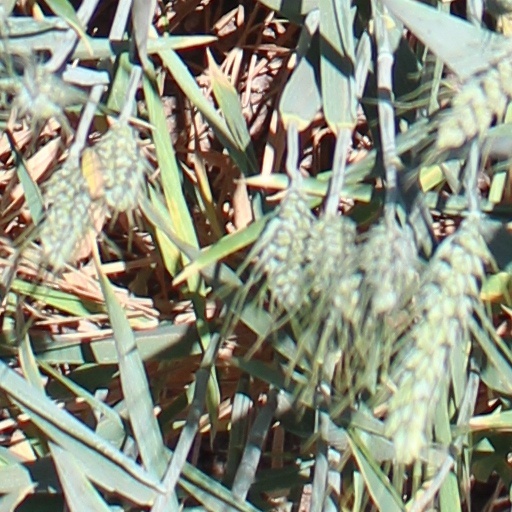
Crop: wheat